Canopus

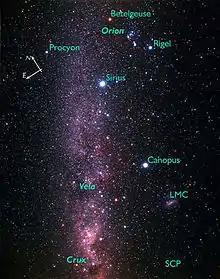
A field of stars against the Milky Way background with the prominent stars and constellations labelled

In the Southern Hemisphere, Canopus and Sirius are both visible high in the sky simultaneously, and reach a meridian just apart. Brighter than first magnitude, Canopus can be seen by naked eye in the early twilight. Mostly visible in mid to late summer in the Southern Hemisphere, Canopus culminates at midnight on December 27, and at 9 PM on February 11.